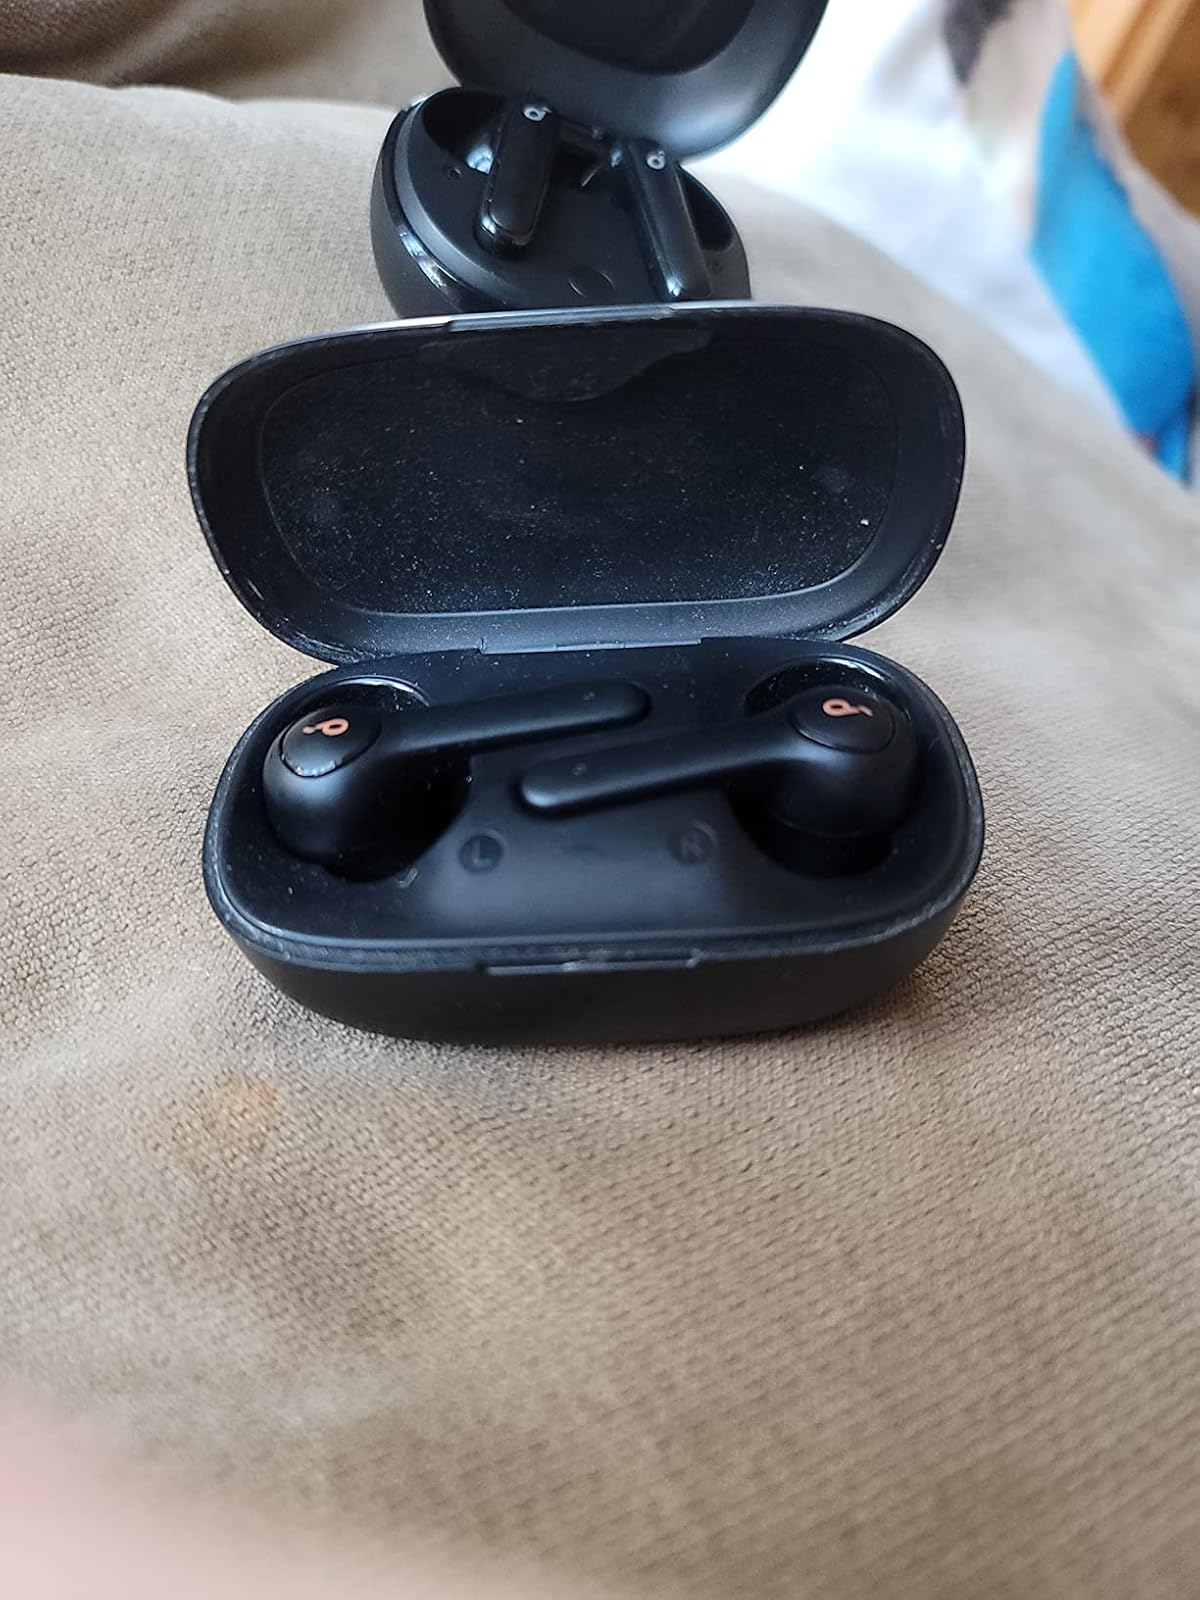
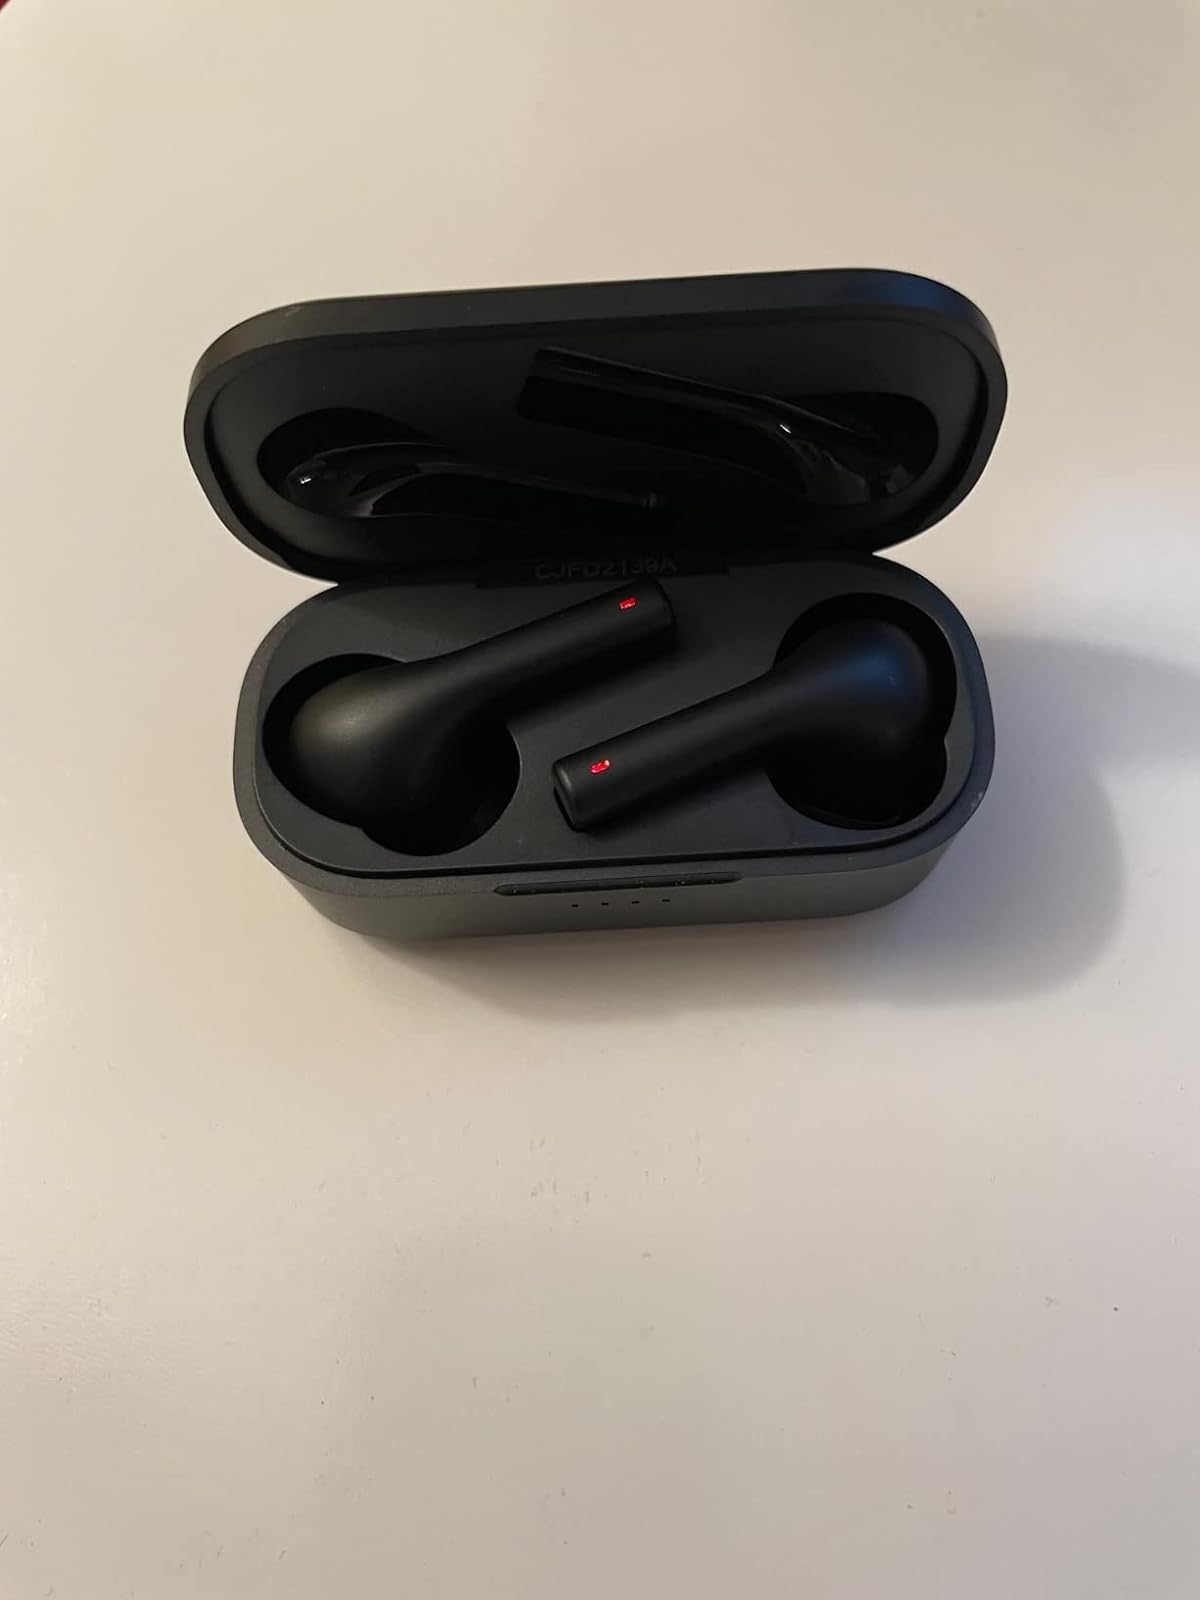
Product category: earbuds
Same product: no